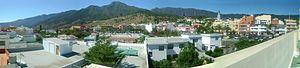
El Paso est une commune de la province de Santa Cruz de Tenerife dans la communauté autonome des Îles Canaries en Espagne. Elle est située au centre de l'île de La Palma.